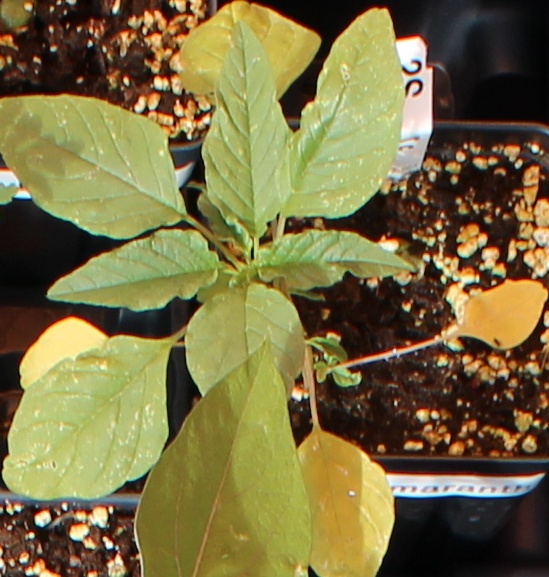
Label: Palmer Amaranth